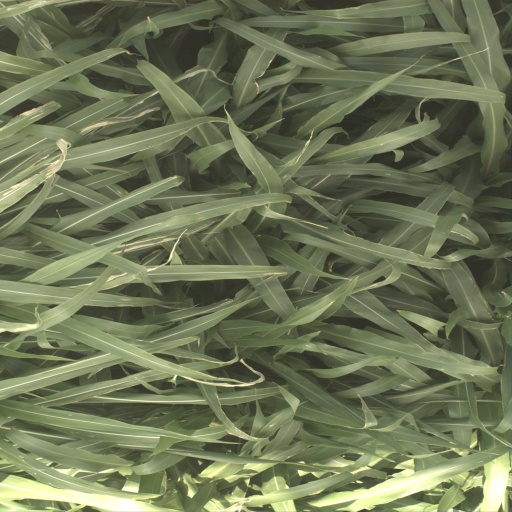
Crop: sorghum